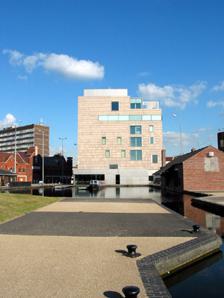
Building: The New Art Gallery Walsall
Country: United Kingdom
Year built: 2000
Art gallery in Walsall, West Midlands, England The New Art Gallery Walsall General information Town or city Walsall Country England 52°35′8.40″N 1°59′9.27″W / 52.5856667°N 1.9859083°W / 52.5856667; -1.9859083 Construction started 1995 Completed 2000 ( 2000 ) Cost £21 million Client Walsall Metropolitan Borough Council Design and construction Architect(s) Caruso St John Structural engineer Arup Website www .thenewartgallerywalsall .org .uk The New Art Gallery Walsall is a modern and contemporary art gallery in the town of Walsall , in the West Midlands , England. It was built with £21 million of public funding, including £15.75 million from the UK National Lottery and additional money from the European Regional Development Fund and City Challenge. The Gallery is funded by Walsall Council and Arts Council England ; this funding is further supplemented by its own income generation. Admission is free. Its first Director was Peter Jenkinson. In May 2005, former BALTIC director Stephen Snoddy was appointed as director. Architecture Designed by the architects Caruso St John after winning an international design competition, it opened in January 2000, replacing the town's old gallery and an arts centre that had been closed by the council almost a decade earlier. It was officially opened by Queen Elizabeth II on 5 May 2000, during her visit to the West Midlands. The New Art Gallery's stark building won several architectural awards and attracted over 237,000 visitors in its opening year. In 2000, the gallery was shortlisted for the prestigious Sterling Architecture Prize. The five-story building is clad in pale terracotta and has a floor area of 5,000 square metres (53,820 sq ft). The interior of the Gallery features a heavy use of concrete and 75mm thick douglas fir wooden cladding. The public square surrounding the building was designed by Richard Wentworth and Catherine Yass . The Gallery has been seen as an attempt to encourage regeneration in the local area. The architecture has been both praised and criticised, described as "almost flawless" by the RIBA and "extraordinarily good" by Hugh Pearman but also castigated by John Stewart-Young as an "architectural indulgence", an impressive building that lacks consideration of how the wider public will use it. The essayist Theodore Dalrymple described the interior as resembling both "a fascist foreign ministry" and "a sauna of gigantic proportions". There have been a number of minor alterations to the building since its opening, including changing of the ground floor retail area into a cafe, and addition of more windows around its entrance. In 2006, Floor 4 of the gallery was transformed from a restaurant area into a new gallery space. The gallery space with 8m high ceiling has enabled the Gallery to present a further programme of exhibitions, in addition to its main temporary exhibition galleries. This has included exhibitions by regional and international artists including David Batchelor , Richard Billingham and Leo Fitzmaurice . In 2012, artist Sarah Staton was commissioned to design a new sculpture terrace for the Gallery, opening to the public later that same year the space converted a previously underused area of patio on floor 4. Collections Vincent van Gogh - Sorrow The Gallery houses the fixed Garman Ryan Collection of sculptures and paintings by modern masters including a large selection of work by Jacob Epstein and many significant works by European artists including Vincent van Gogh , Claude Monet , Turner, Corot, Renoir and Constable represented in prints, sketches, drawings, paintings and sculptures. The collection was donated to the people of Walsall in 1973 by Epstein's late wife Kathleen Garman (Lady Epstein) and her friend Sally Ryan . In 2006, the gallery acquired the Epstein Archive , a collection of photographs, manuscripts, sketches and correspondence between Jacob Epstein and his family and friends, patrons, buyers and galleries. In 2009 Bob and Roberta Smith was commissioned to work alongside Archive Curator Neil Lebeter to reveal the previously undocumented and unseen Epstein Archive to audiences. The initiative forms part of New Ways of Curating , a project initiated by Arts Council England. The basement art store holds works that are not on display The permanent collection of artworks at the Gallery incorporates the municipal holdings built up from 1892, from the formal foundation of Walsall's art collection. It ranges from Victorian paintings by Frank Holl and Briton Rivière , including some of local interest through to works by contemporary artists, such as Catherine Yass, Robert Priseman and Fiona Banner . Through the Contemporary Art Society Special Collection scheme, the New Art Gallery Walsall was able to add to its collections works by Gavin Turk , Hew Locke, Mike Nelson , Yoshihiro Suda, Dorothy Cross, Laura Ford, Darren Lago, Estelle Thompson, Richard Woods, Yinka Shonibare and Rose Finn-Kelcey . The works that comprise this collection transfer ownership to Walsall Council from the Contemporary Art Society in 2014. In 2007, the New Art Gallery was awarded £1million through the Art Fund International to collect international contemporary art on the theme of the metropolis. This has included the acquisition of works by Jochem Hendricks , Grazia Toderi , Dynita Singh , Zhang Enli , Christiane Baumgartner , Barry McGee and Nicolas Provost . Exhibitions The temporary exhibition galleries on the third and fourth floor are dedicated to exhibiting contemporary and historic art. The Gallery has held solo exhibitions by artists including Suzanne Treister , Mark Titchner , Toby Ziegler, Conrad Shawcross , Hew Locke , Joana Vasconcelos , Zarina Bhimji , Christopher Le Brun , Gordon Cheung, Layla Curtis , Anna Barriball , Adam Dant Gavin Turk and Jonathan Yeo . Between 2012 and 2013, the Gallery hosted the first year long display of works by artist Damien Hirst as part of the ARTIST ROOMS on Tour in partnership with Tate. The New Art Gallery also has a history of exhibiting group shows, beginning with the inaugural exhibition Blue featuring works by artists such as Anish Kapoor , Glen Brown , Barbara Hepworth and Bridget Riley . The 2009 exhibition Re-Imagining Asia , aimed to explore the meaning and relevance of the term “contemporary Asian art” in the 21st century and within a wider context of globalisation, migration and an increasingly international art world. It featured artists such as Song Dong , exhibiting here in the UK for the first time. In 2010, the New Art Gallery celebrated its tenth birthday with the exhibition Party! . In 2011, the Gallery hosted the exhibition The Life of The Mind: Love, Sorrow and Obsession , curated by artist Bob and Roberta Smith. This included key works by Sarah Lucas , Louise Bourgeois , Tracey Emin and Yayoi Kusama . Artist residencies The gallery has continually supported emerging and established artists from throughout the UK through their regular residency programs. Artists in residence include: a.a.s ,  Simon and Tom Bloor, Sean Burn, Faye Claridge,  Lucienne Cole,  Harminder Judge, Juneau Projects, Karin Kihlberg and Reuben Henry, Feng-Ru Lee, Bob and Roberta Smith , Ivan Smith, Yoke and Zoom. Education work The Discovery Gallery, now rebranded Disco, was the first interactive art space of its kind in the country, designed specifically for young visitors and families. Over 60,000 school children have visited The New Art Gallery since 2003, along with 34,000 lifelong learning participants. The Gallery gained the Learning Outside the Classroom quality badge mark in 2009. The New Art Gallery Walsall was one of the first cultural organisations in the UK to take on a Creative Apprentice in 2009. The Gallery, alongside Ikon Gallery , works in partnership with Birmingham City University to run the Artist Teacher Scheme , a professional development programme for art educators. Other facilities The Art Library The New Art Gallery has free public Wi-Fi throughout the building. In 2006, the Gallery opened a free public access Art Library, where visitors are able to learn about culture, exhibitions and award-winning architecture. Since opening nearly 50,000 people have made use of the specialist collection of books, journals and archive material. The ground floor café in The New Art Gallery Walsall was transformed into a Costa Coffee store in August 2007. Gallery Cupboard Love ( Briton Rivière ) 1881 Kiss an' make-it-up ( Erskine Nicol ) 1867 References